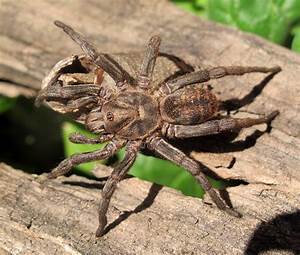
Label: ragno